The Singing Cowboy (film)

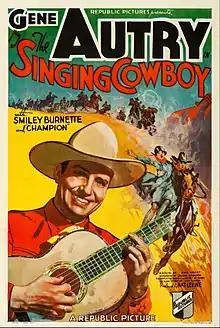
Theatrical release poster

The Singing Cowboy is a 1936 American Western film directed by Mack V. Wright and starring Gene Autry, Smiley Burnette, Lois Wilde and Lon Chaney Jr. Based on a story by Tom Gibson, the film is about a cowboy who decides to sing on television in order to raise money for the orphaned daughter of his former boss who was murdered.